Brittany campaign

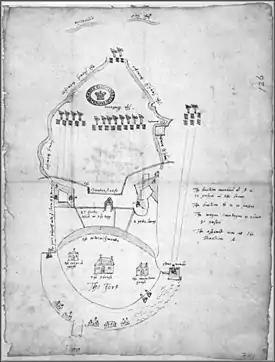
The Spanish "fuerte del León" at Crozon in a field sketch by English officer John Norreys in 1594.

At the gates of the capital and while besieging it, in an attempt to recover it, the French monarch was assassinated in turn by Jacques Clément. It was then that the confrontation between the two sides took on a special virulence, because while the deceased king left Henry (IV) of Navarre, visible head of the Calvinist faction, as his heir, the representatives of the League proclaimed the old Cardinal of Bourbon king, under the name of Charles X.